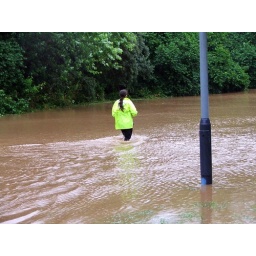
This guy is walking back to his abandoned car (the red one) and got towed out by a tractor.